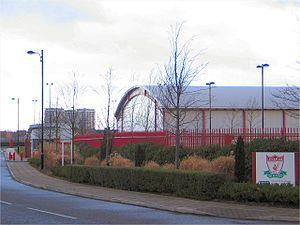
Cet article traite de l'équipe réserve et du centre de formation du Liverpool Football Club.
Melwood est le centre d'entraînement du Liverpool FC. Il n'est pas attaché à l'académie de Liverpool FC, qui est à Kirkby.